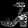
Label: Sandal